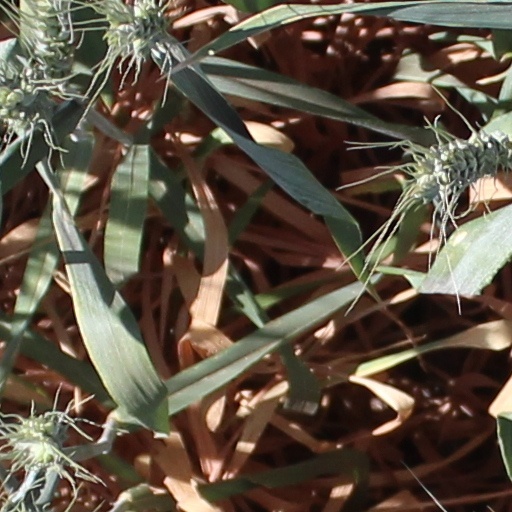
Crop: wheat